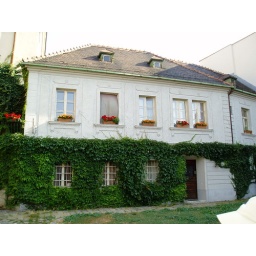
house by church